Schiller Piano Company

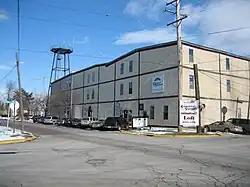

The Schiller Piano Company was an American manufacturer of pianos in Oregon, Illinois. It operated independently from 1890 to 1936, when it merged with the Cable Company and thereafter produced pianos under the name Cable and Conover. Thousands of pianos were produced in its factory, which was operated by corporate successors until 1971. The , stucco-clad building was renovated for use as an indoor mall in 1975 and today operates as the Conover Square Mall.